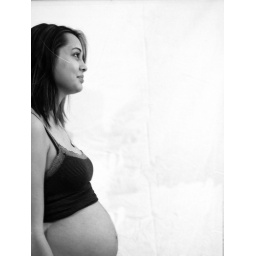
Portrait of my pregnant sister.Ghetto lighting:desk lamp left (reflected by white posterboard)house lamp rightambient light from window behind camera